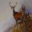
Label: deer